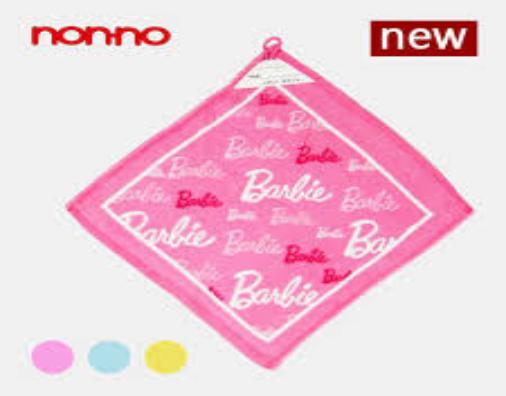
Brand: Barbie
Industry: Clothes